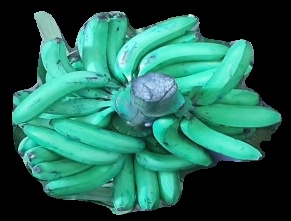
Variety: pachbale
Grade: grade3